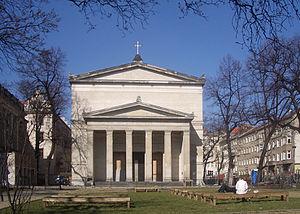
L'église Sainte-Élisabeth est une église luthérienne-évangélique de Berlin construite en style néoclassique par Karl Friedrich Schinkel en 1832-1834. Elle se trouve au n°3 de l'Invalidenstraße du quartier Mitte de la capitale. Elle est consacrée à sainte Élisabeth, cousine de la Vierge Marie.
L'Invalidenstraße est une rue de Berlin. Elle s'étend sur une longueur de trois kilomètres à travers les quartiers du Mitte et de Moabit. Elle permettait autrefois de faire la jonction entre trois gares principales de la capitale: les gares de Stettin, de Hambourg et de Lehrte. Aujourd'hui, elle en dessert toujours une : la Berlin Hauptbahnhof construite en 2006 à l'emplacement de la gare de Lehrte.